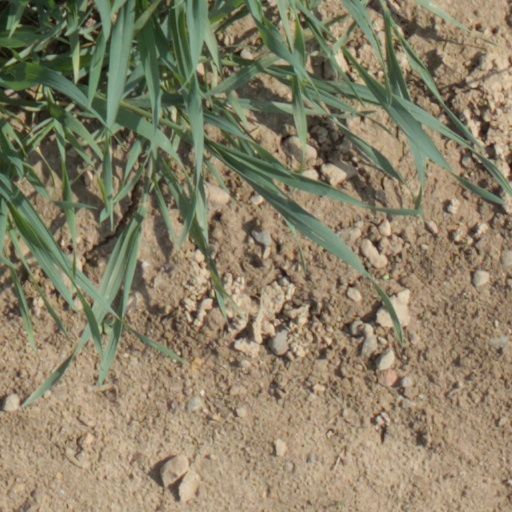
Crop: wheat